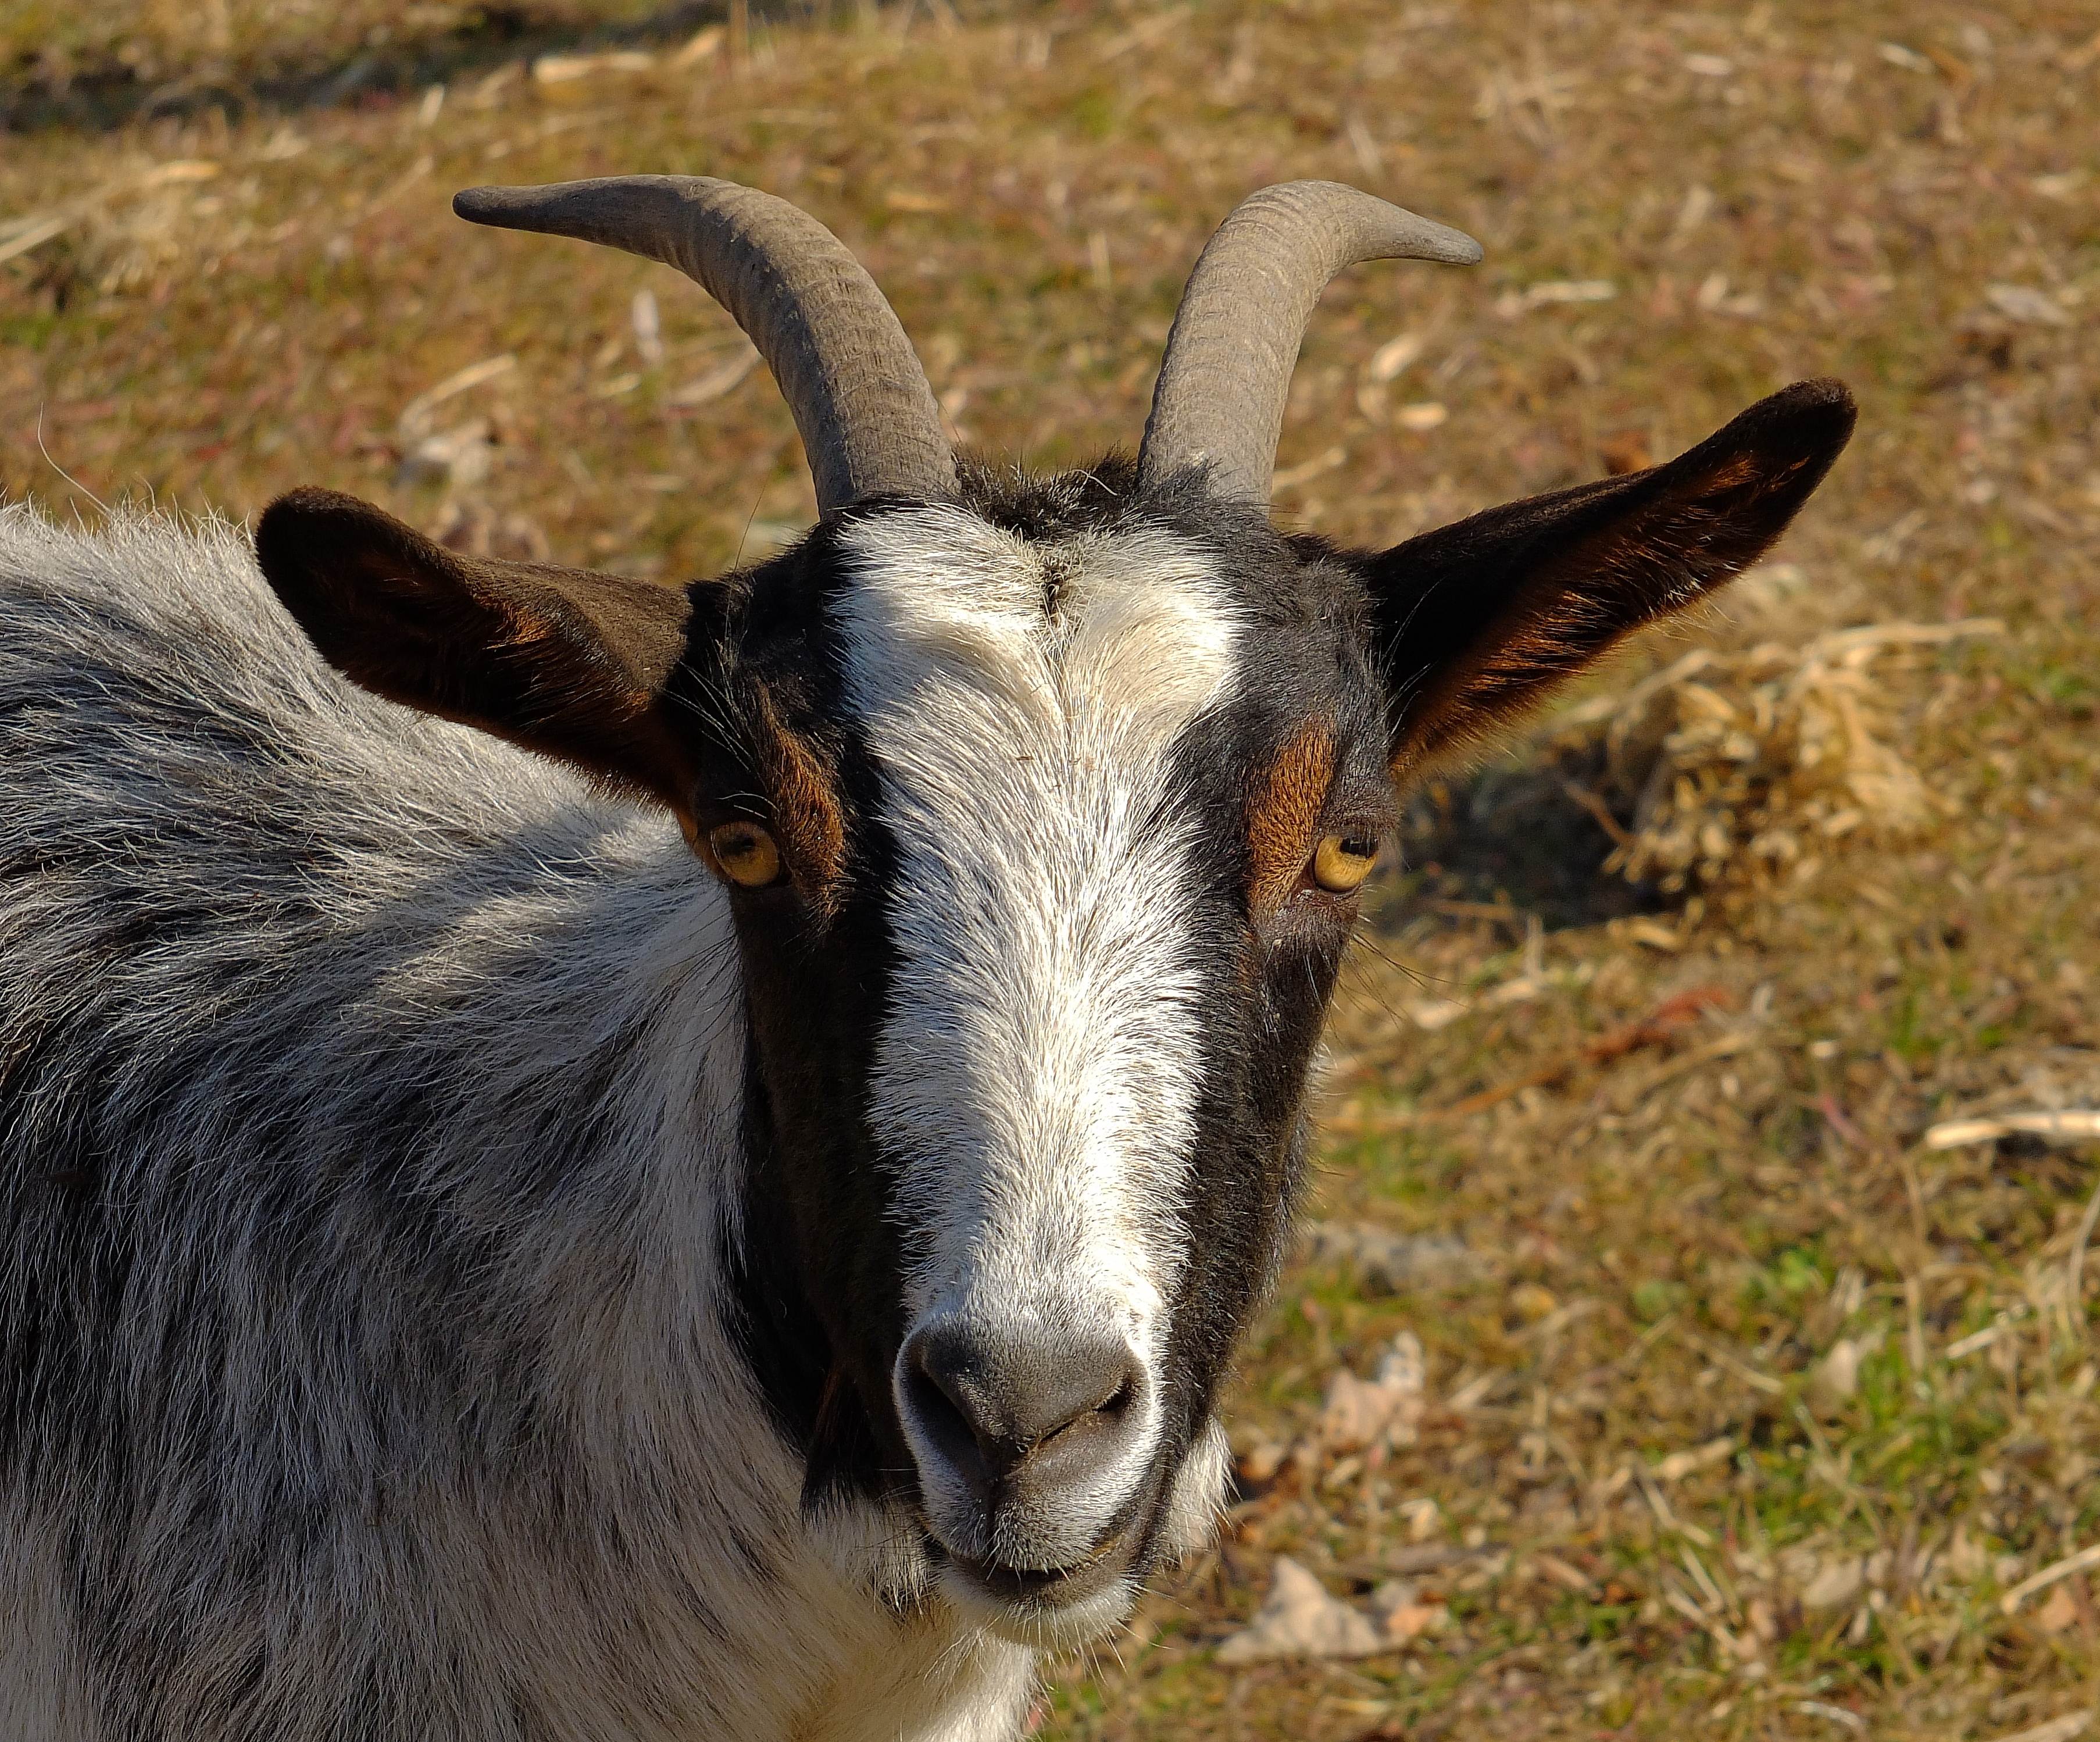
wildlife, goat, horn, pasture, sheep, mammal, fauna, mountain goat, goats, vertebrate, galicia, pontevedra, espana, pontevedragaliciaespa a, barbary sheep, cow goat family, goat antelope